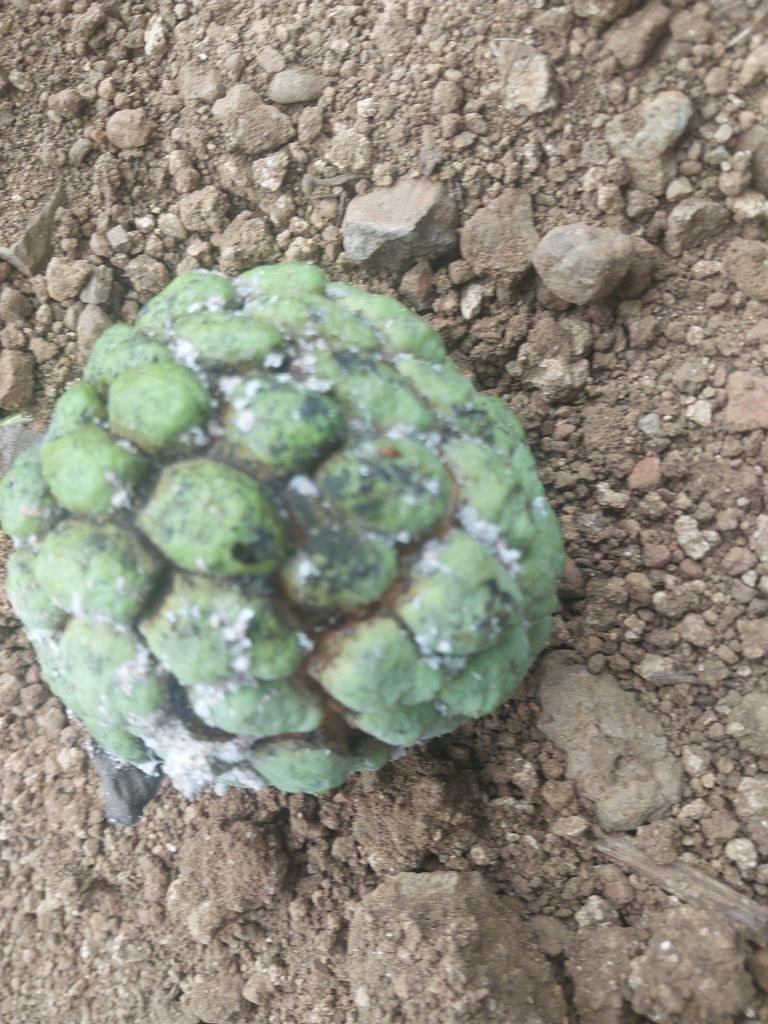
Disease label: Leaf spot on fruit